Donald Brian

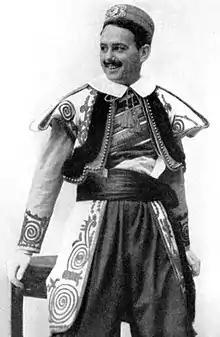
Donald Brian in the original Broadway production of "The Merry Widow" (1907)

Donald Brian (February 17, 1877 – December 22, 1948) was an actor, dancer and singer born in St. John's, Newfoundland (now Newfoundland and Labrador, Canada). In 1907, he starred in the hit operetta "The Merry Widow".